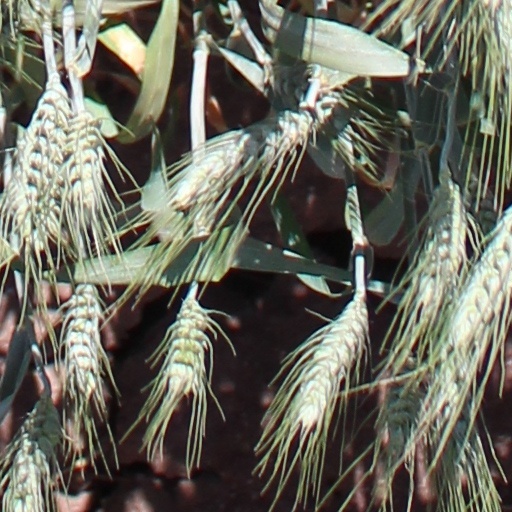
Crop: wheat